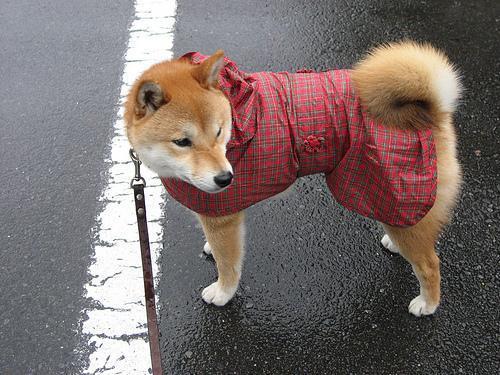
shiba inu